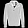
Label: Coat